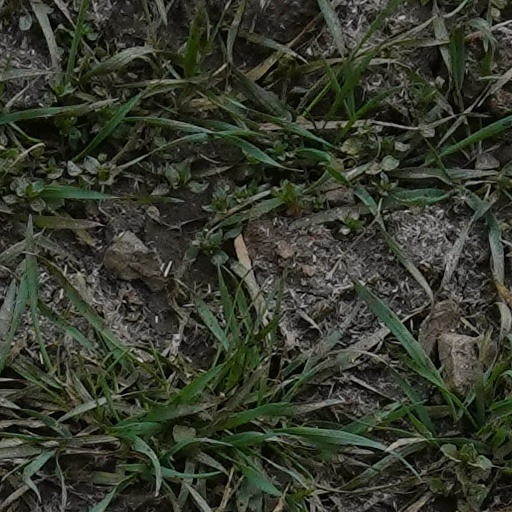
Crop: wheat